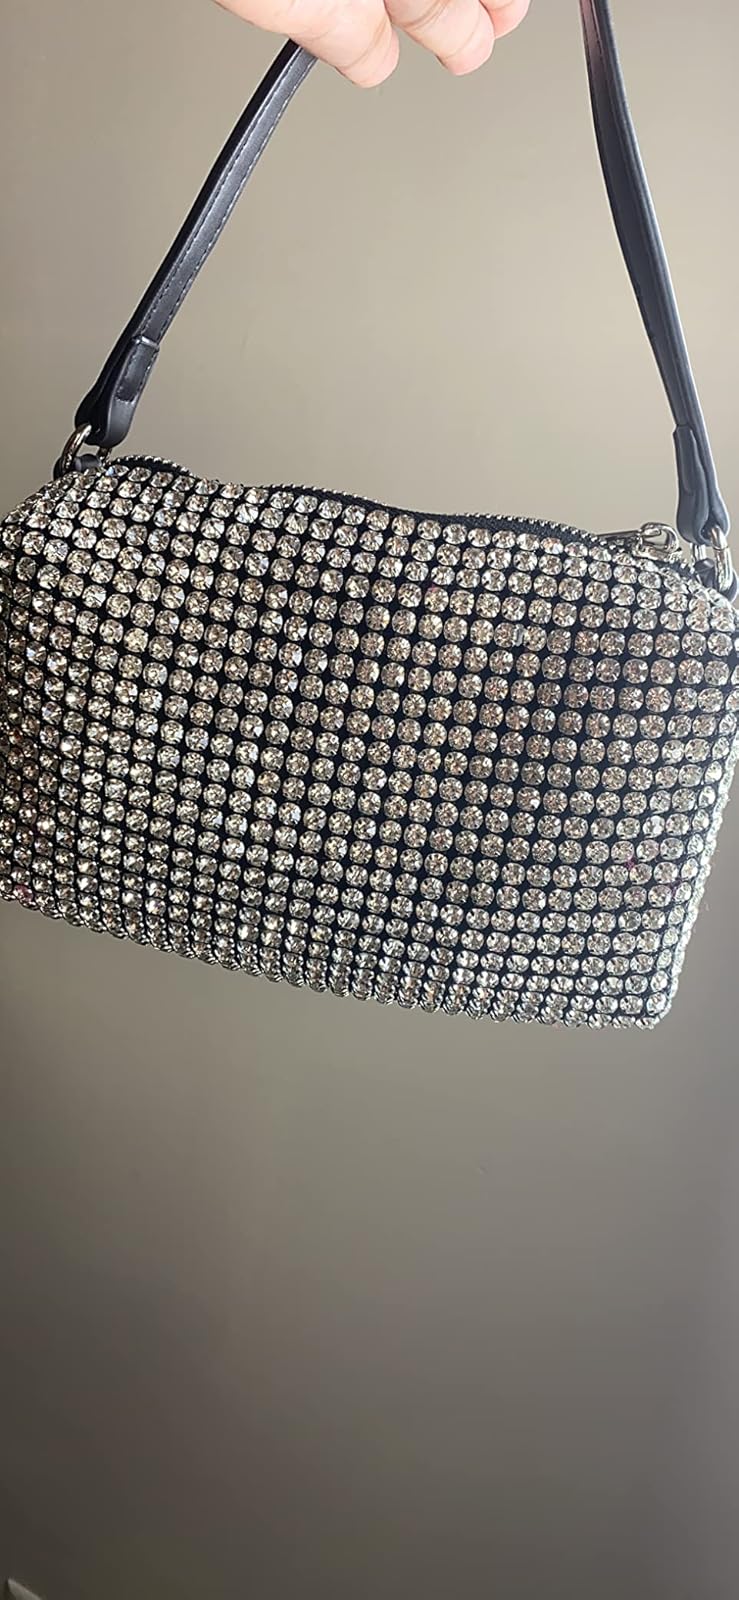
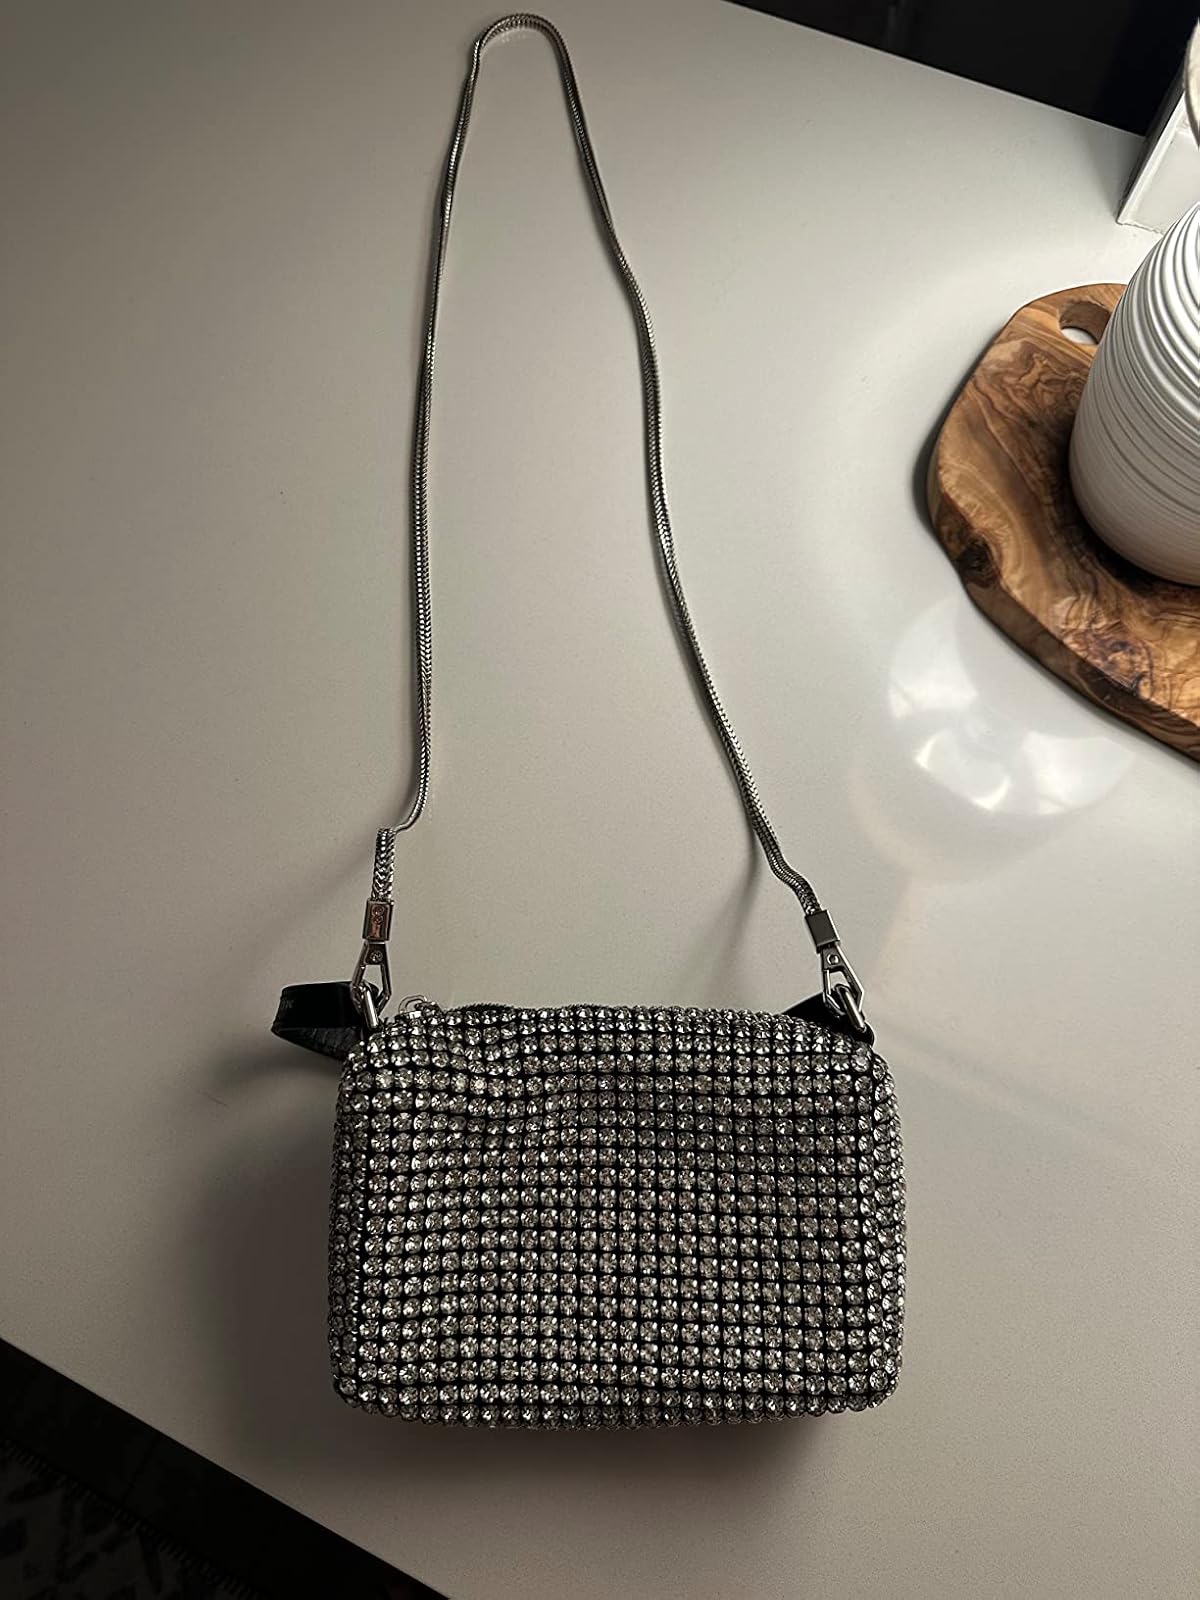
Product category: accessories_handbag
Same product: yes